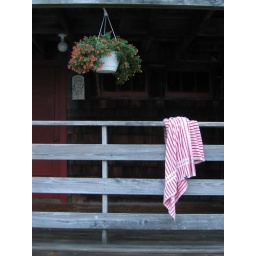
Red striped towel and reds in flower pot, CHLA, Cornwall, CT